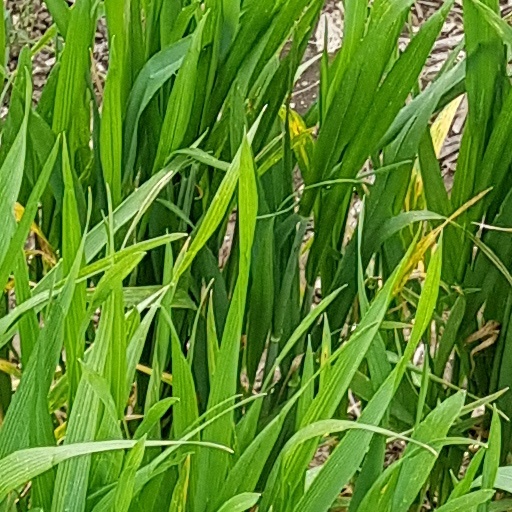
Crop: wheat